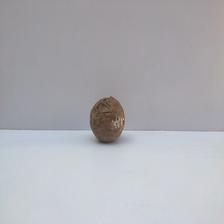
Size: Spoiled